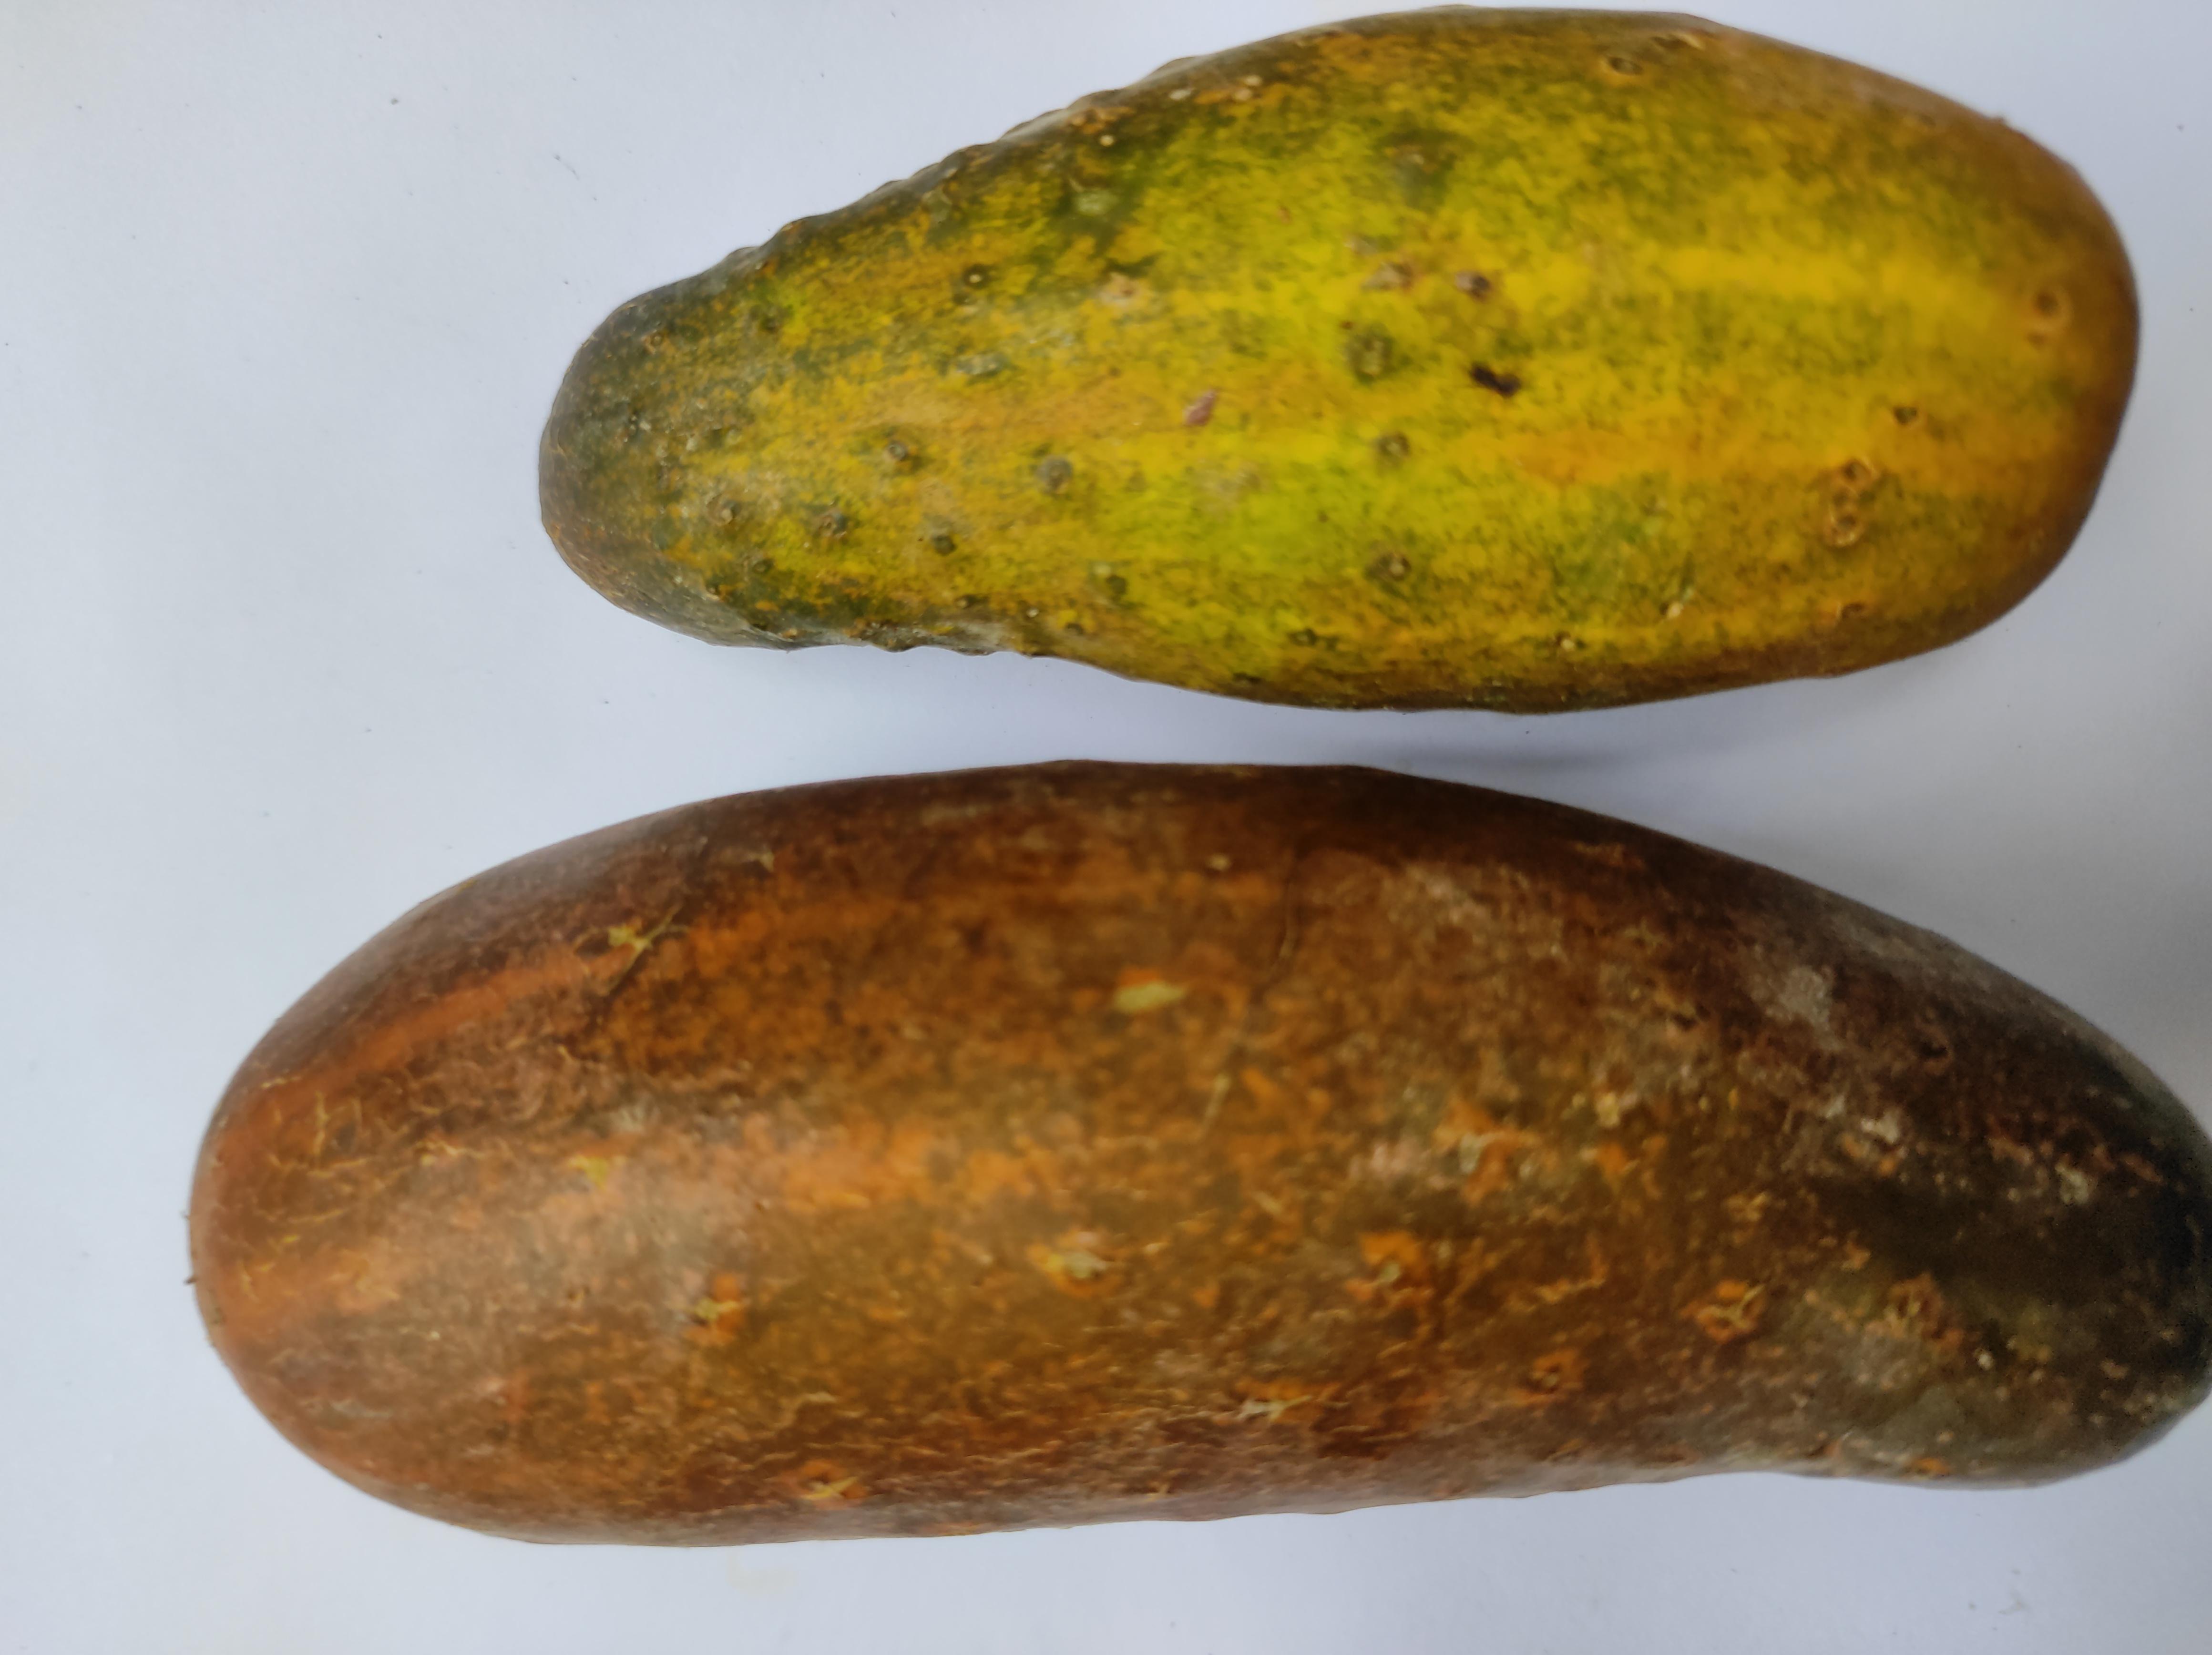
Label: Cucumber